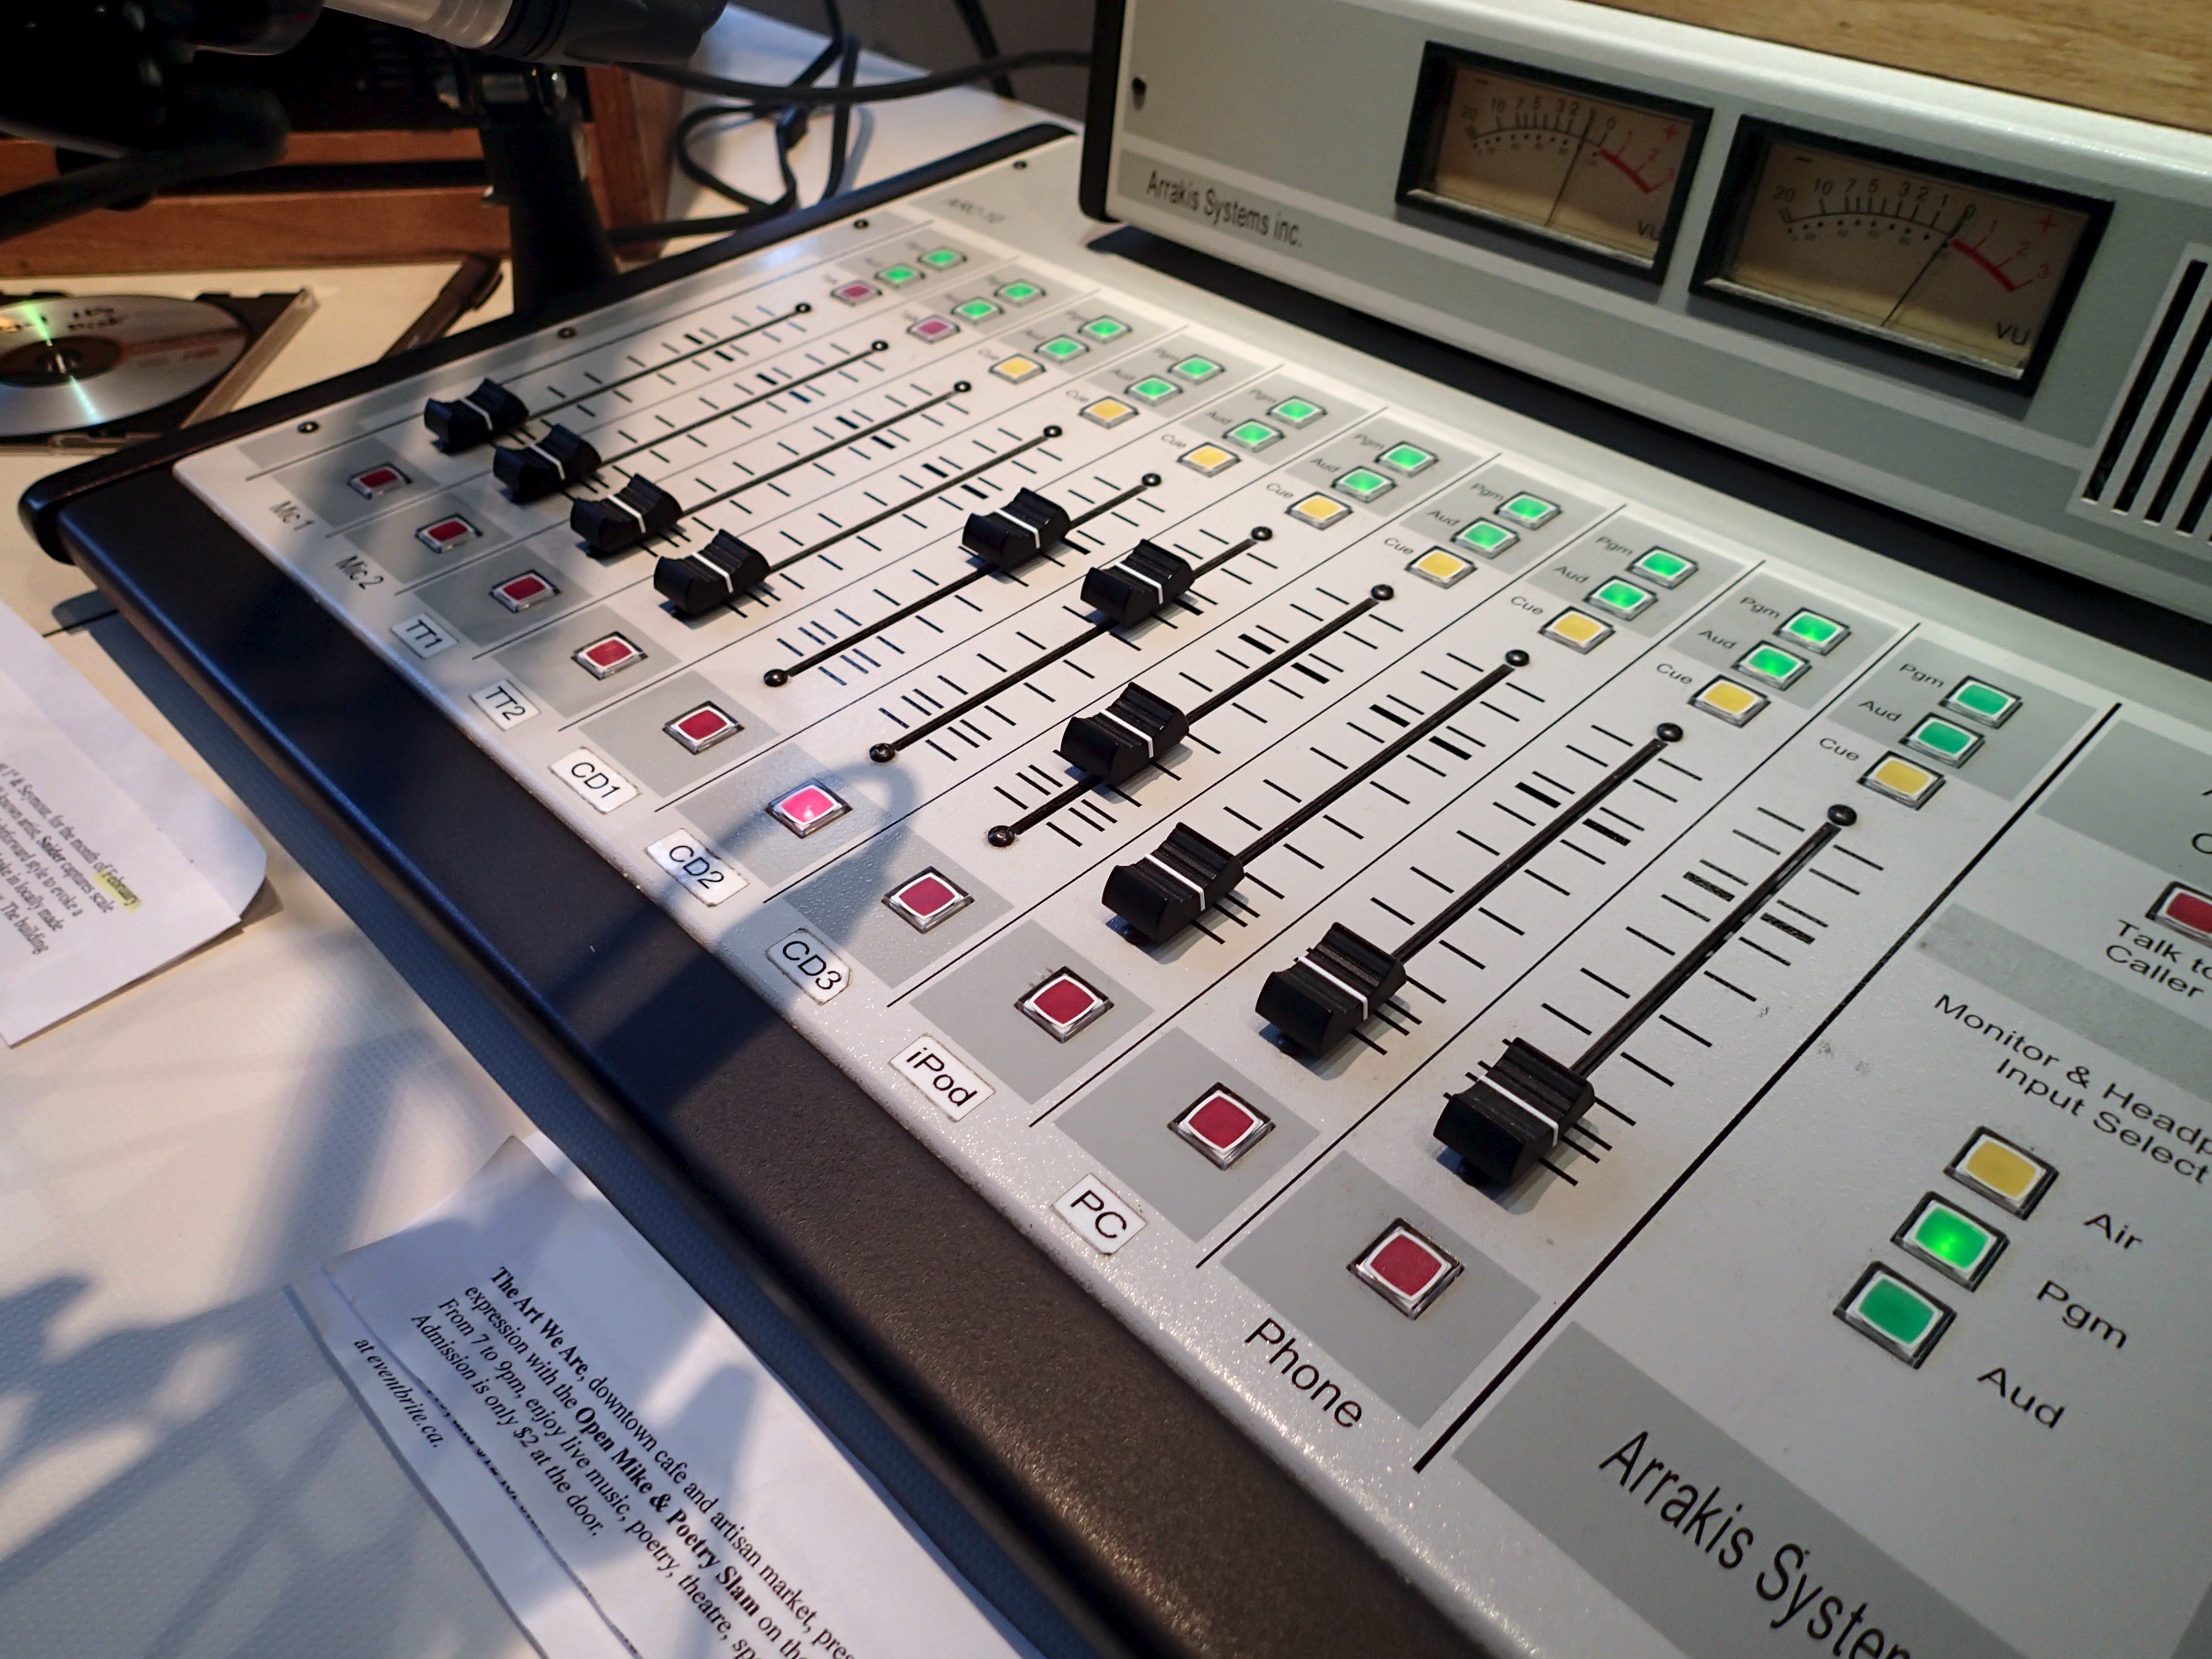
technology, radio, electronics, audio, cfbx, synthesizer, audio equipment, personal computer hardware, electronic instrument, audio engineer, mixing console, sound design